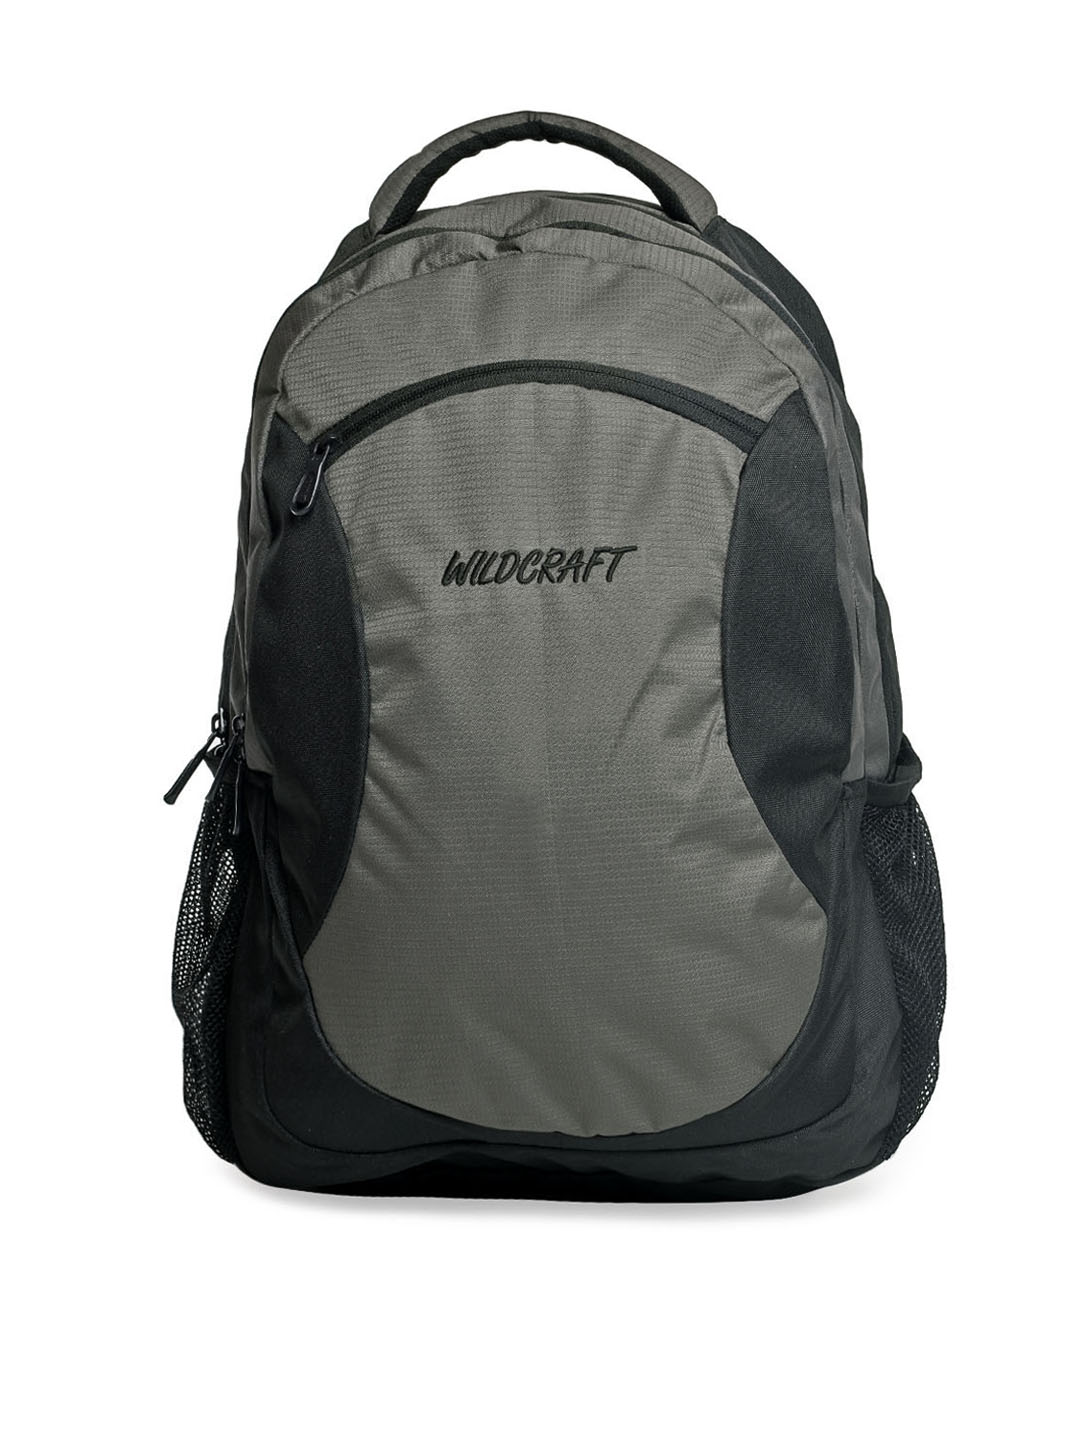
Wildcraft Unisex Black & Grey Backpack
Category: Accessories / Bags / Backpacks
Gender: Unisex
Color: Black
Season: Spring 2013
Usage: Casual